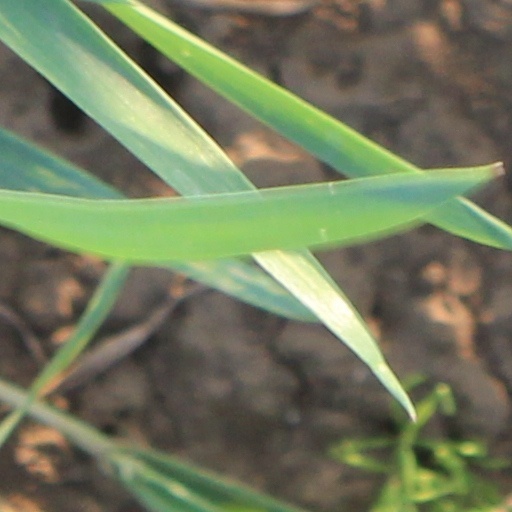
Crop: wheat